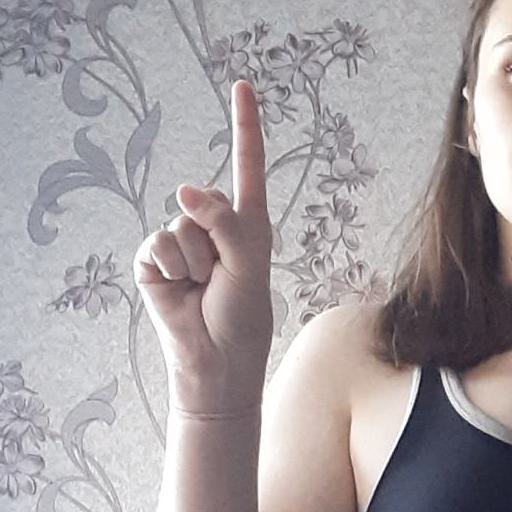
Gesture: one